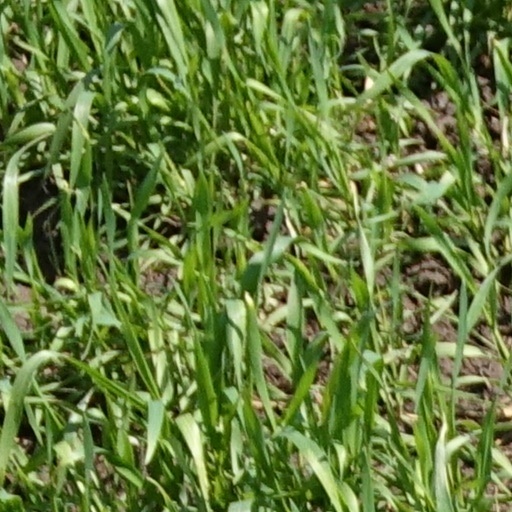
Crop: wheat